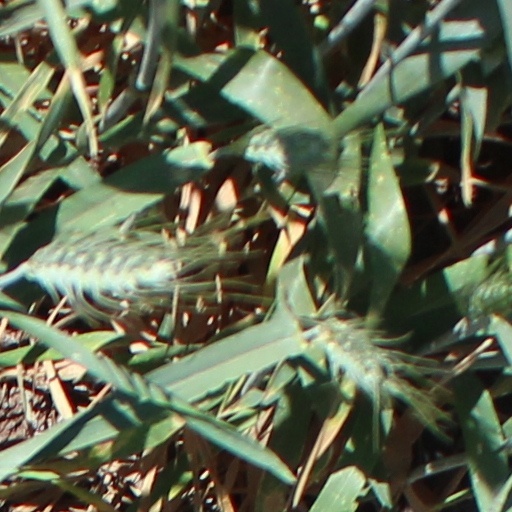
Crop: wheat